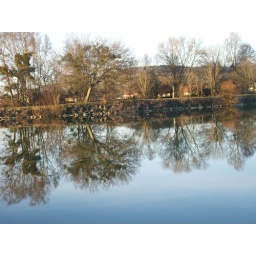
tree shadows on lake at park in Venarey les Laumes